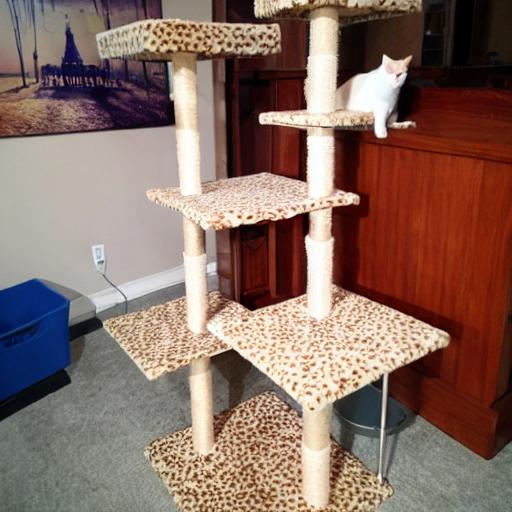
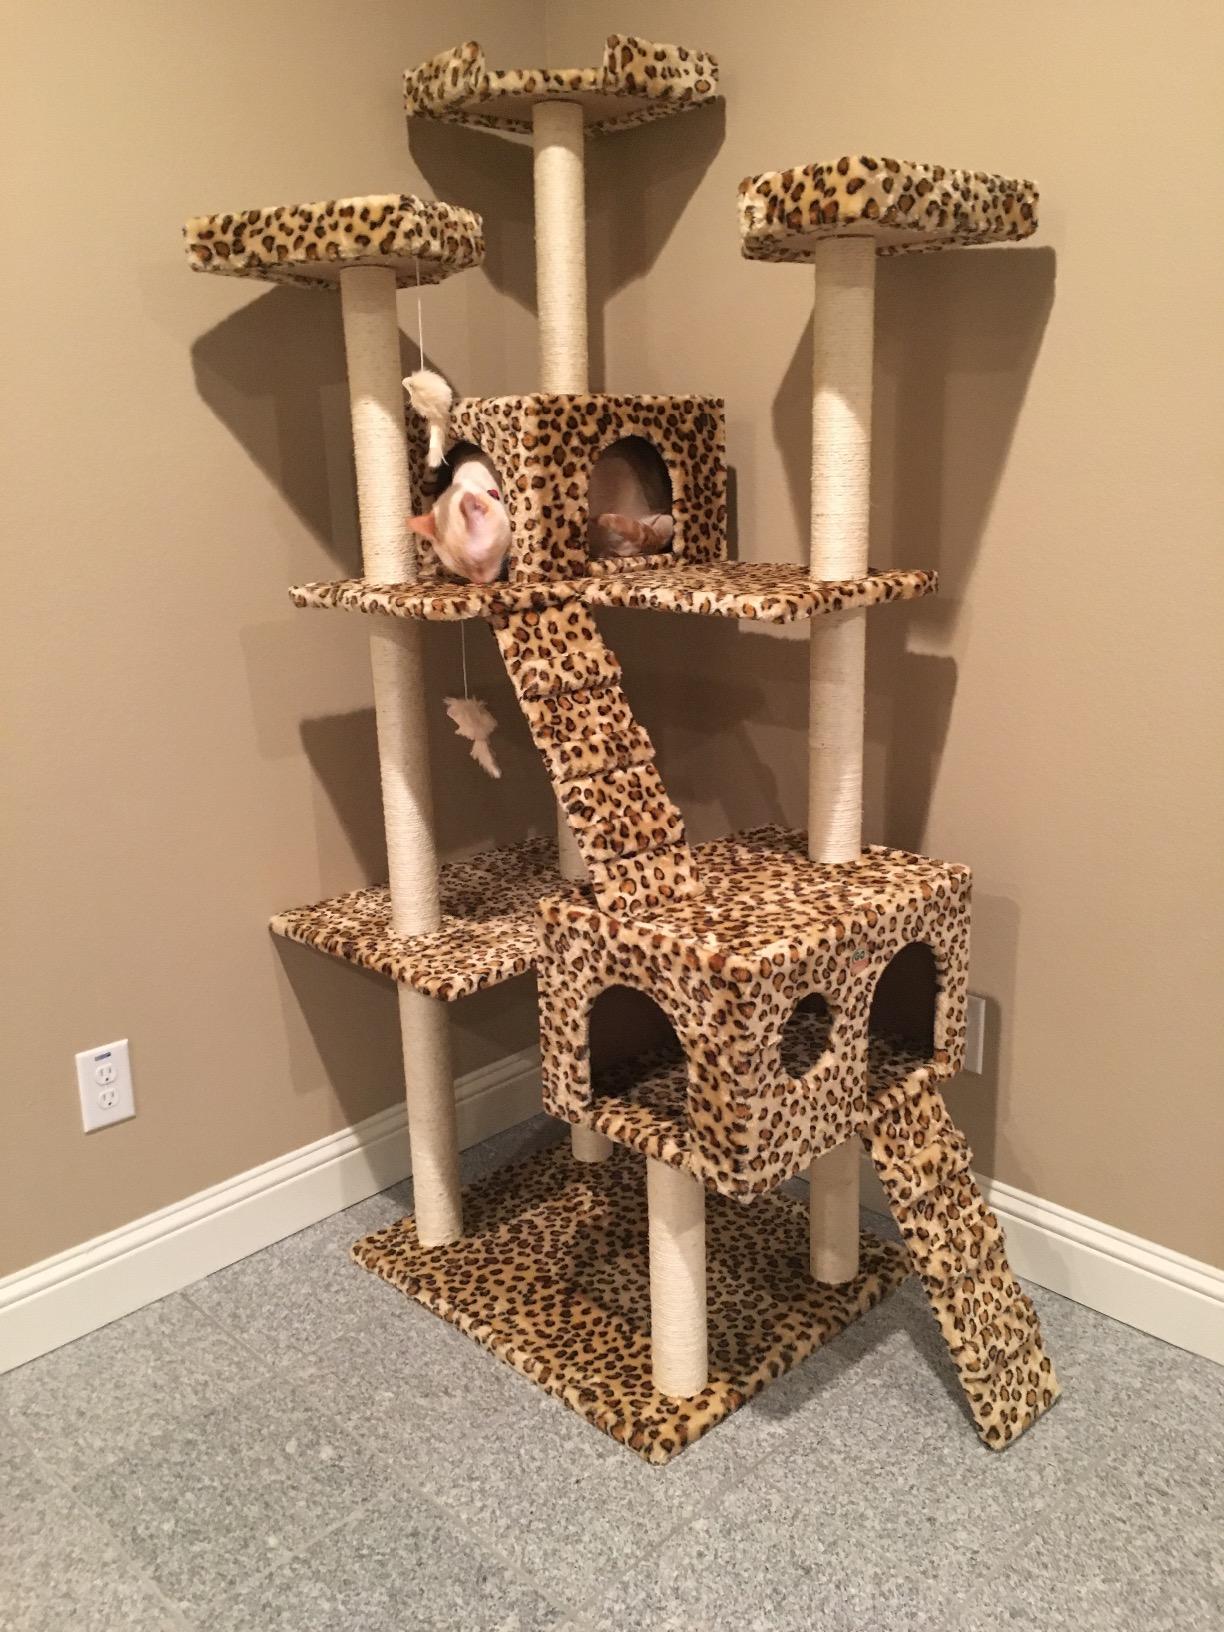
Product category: items_cat tree
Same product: no